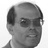
Emotion: neutral